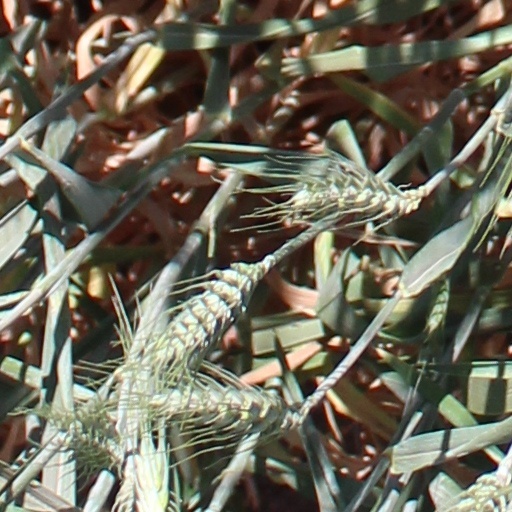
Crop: wheat